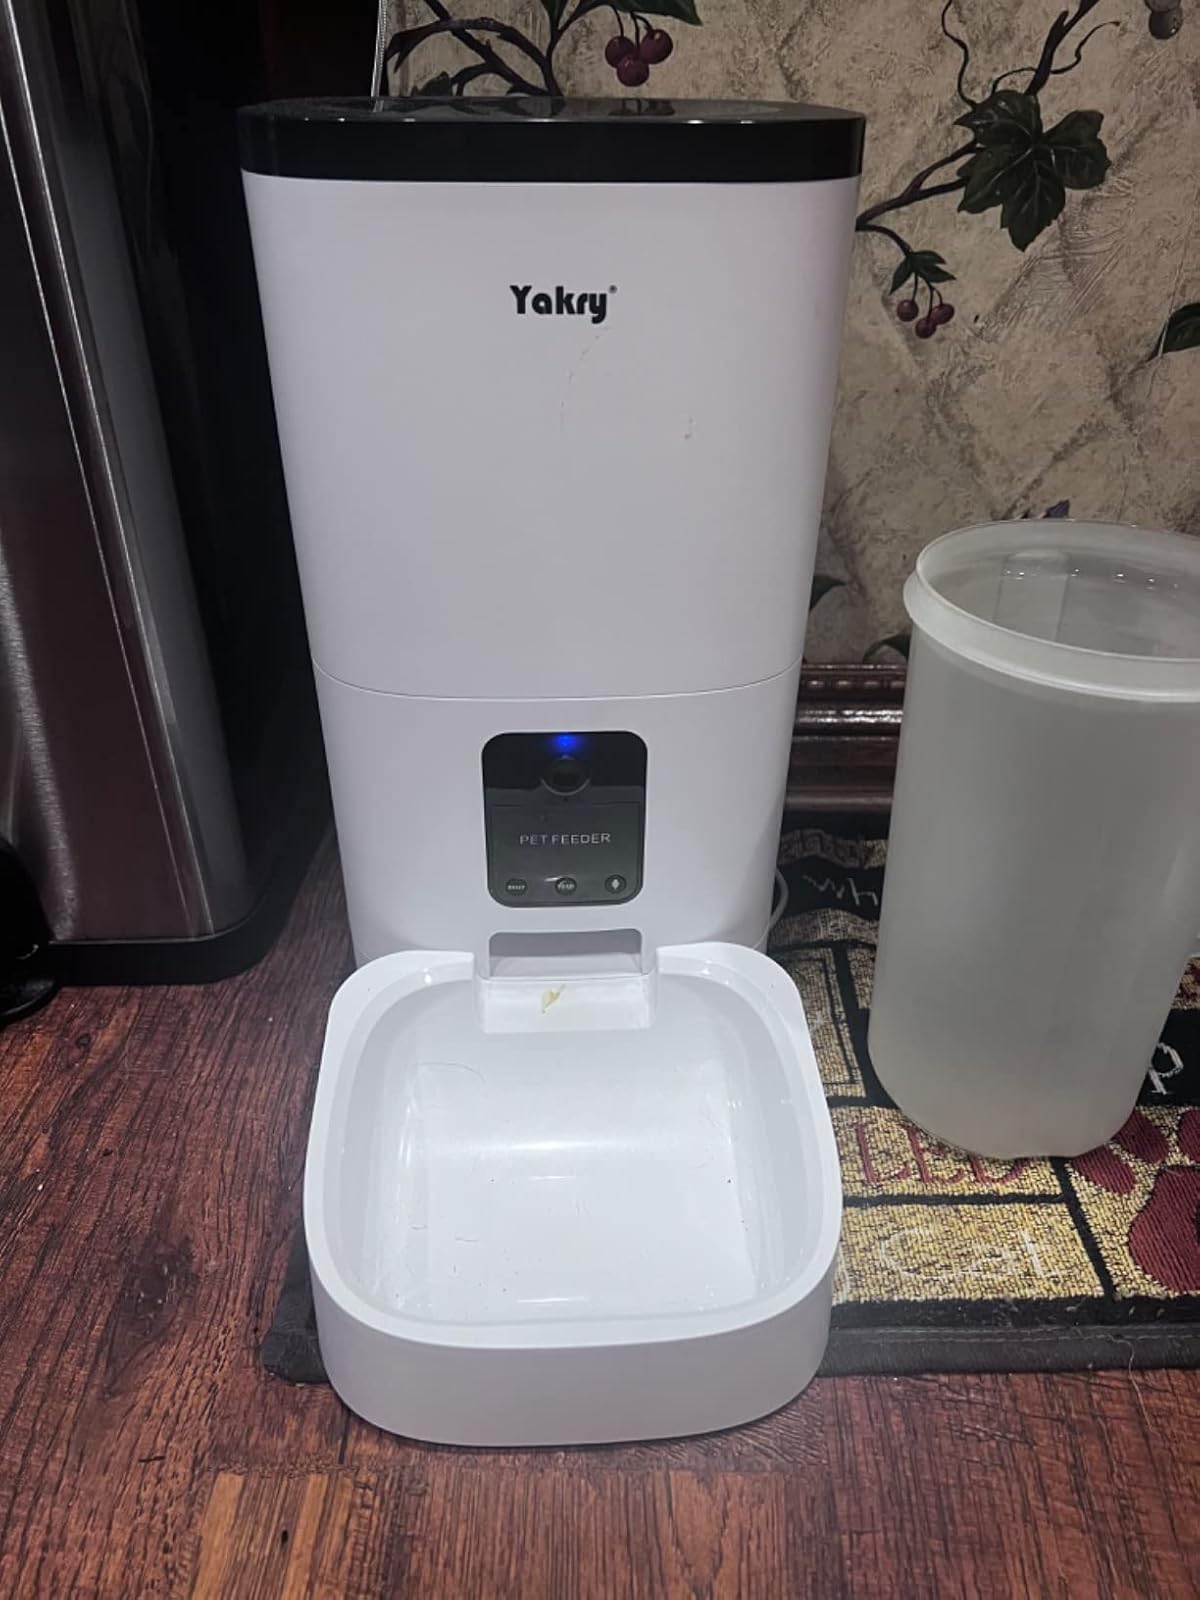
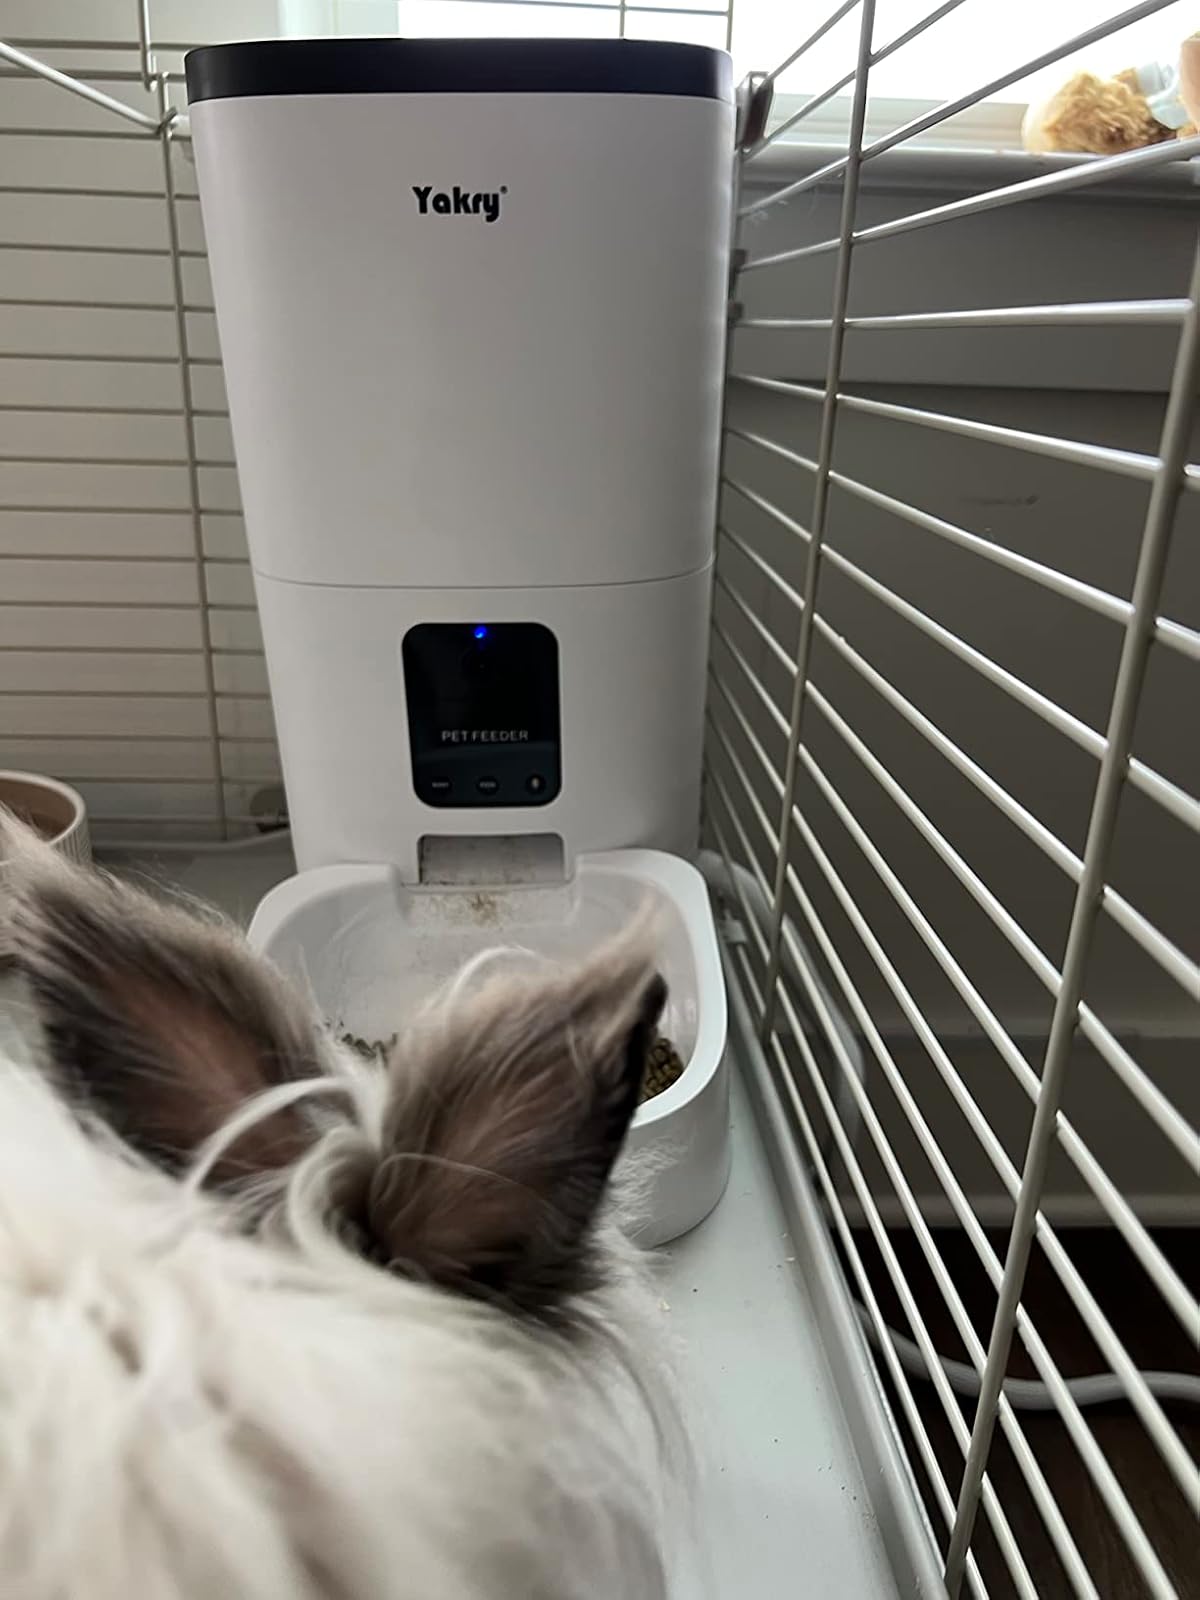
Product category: items_feeder
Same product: yes